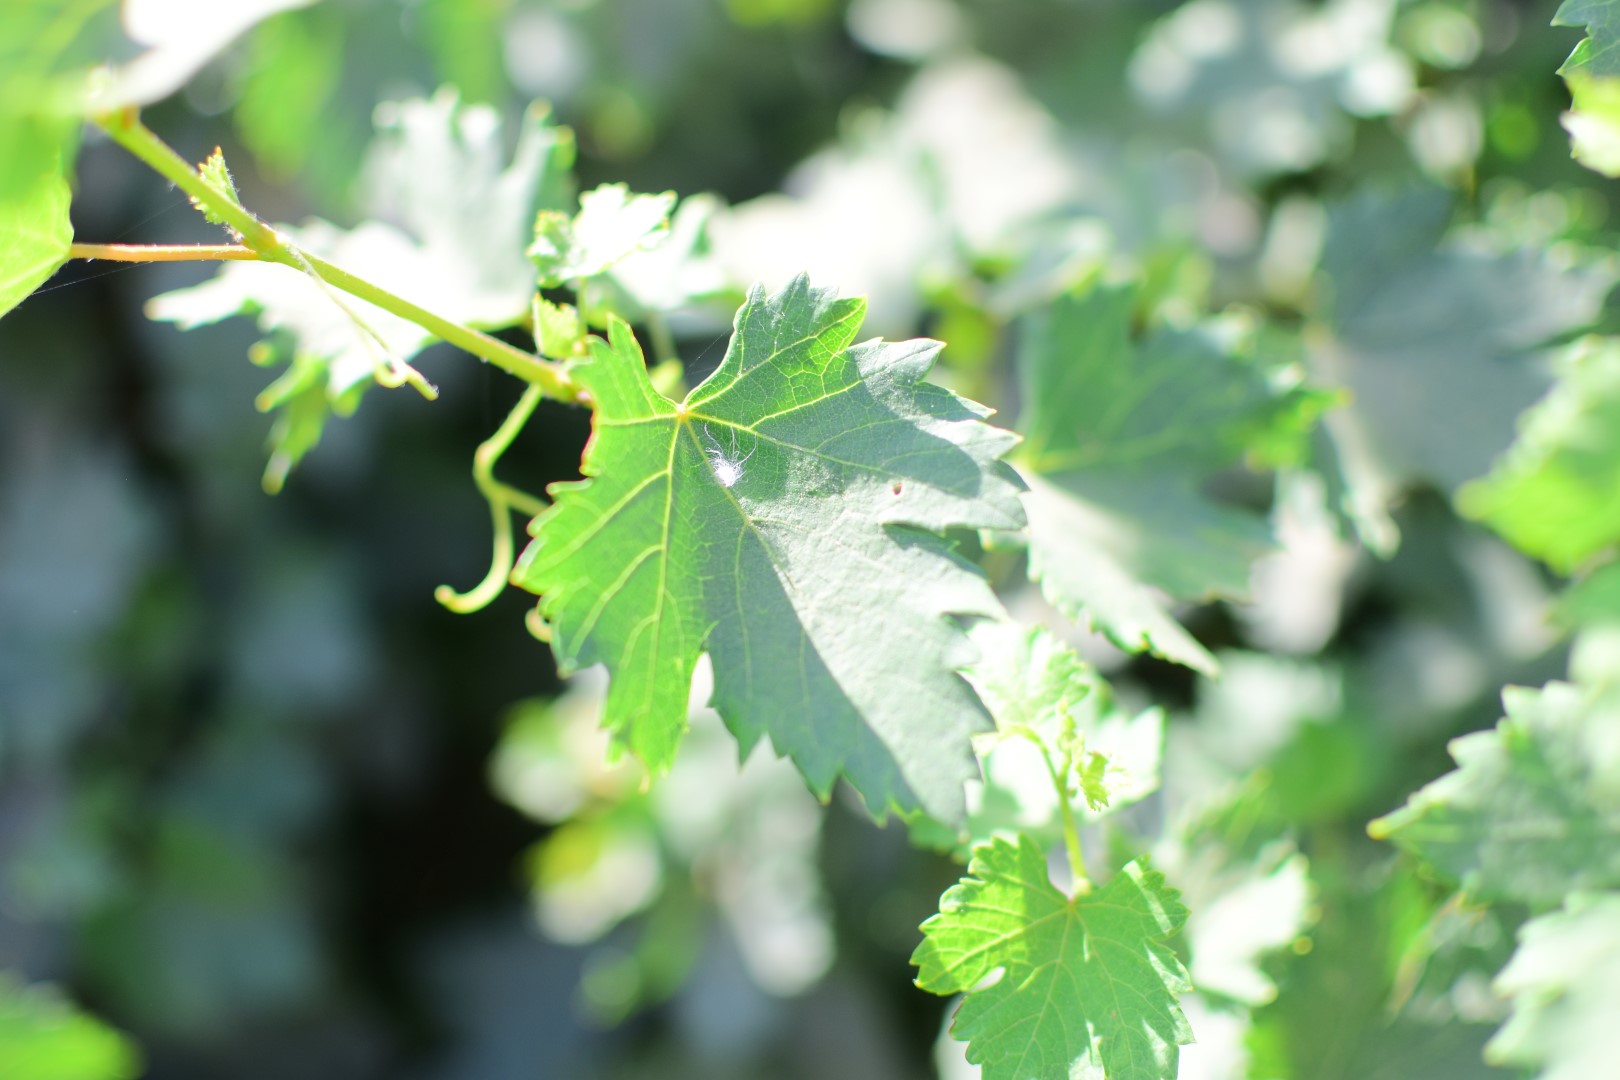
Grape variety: Halawani